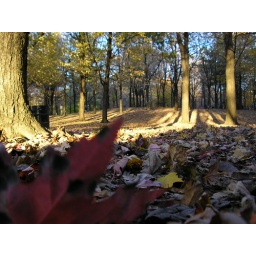
This a picture of some tree leaves on the ground , great colores in the lac des Castors .Mont-Royal,Canada,Montreal